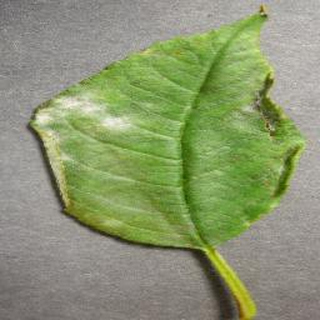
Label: cherry_powdery_mildew